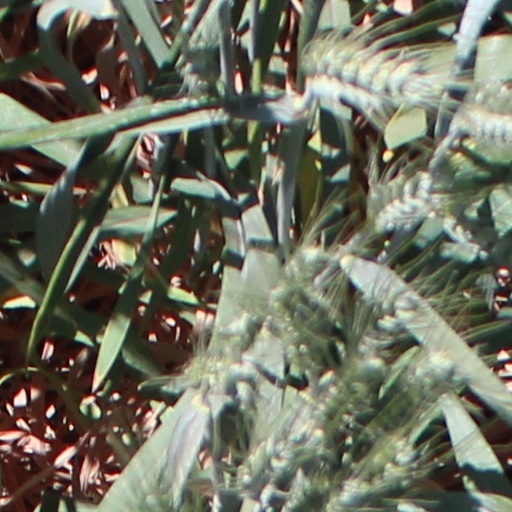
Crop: wheat